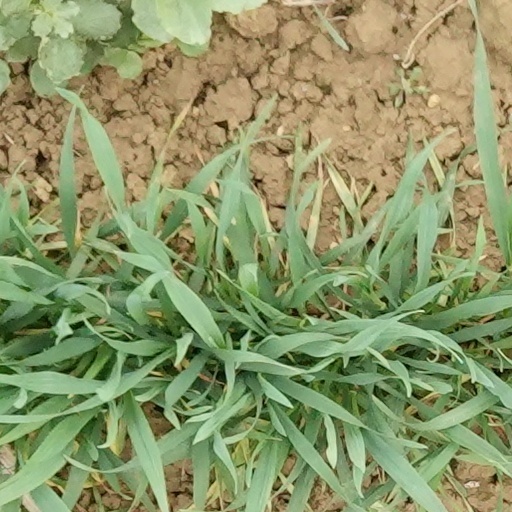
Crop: wheat